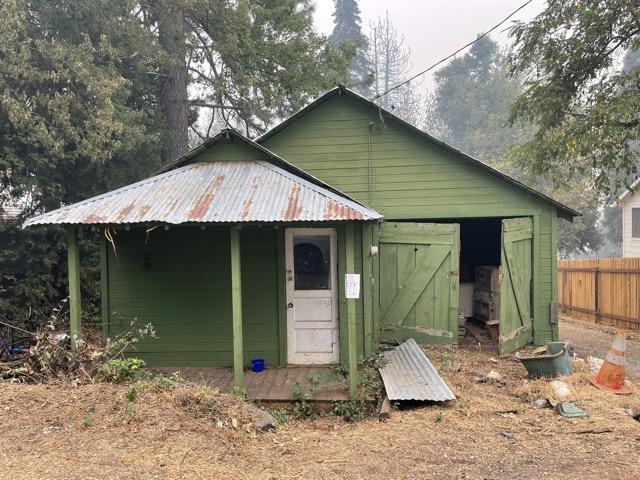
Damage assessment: no_damage